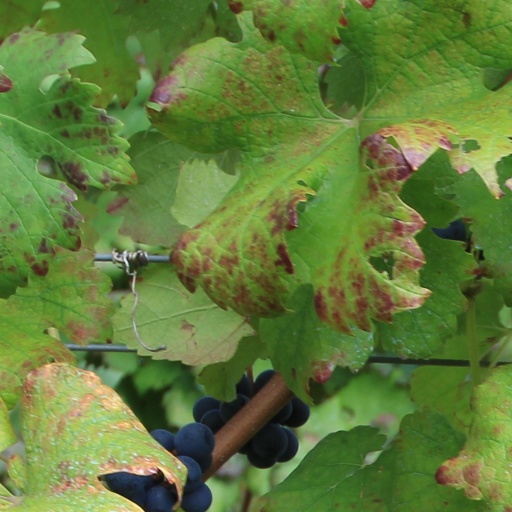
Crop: grape